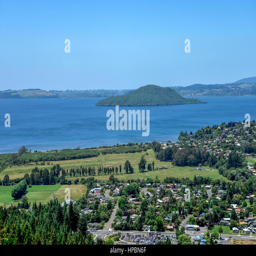
a view with island and a city